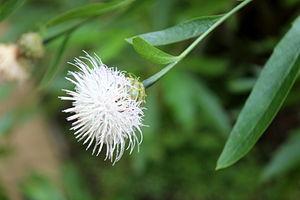
Cheirolophus tagananensis, photo prise au Conservatoire national de botanique de Brest à l'occasion du ""Wiki takes Conservatoire Botanique National de Brest"""